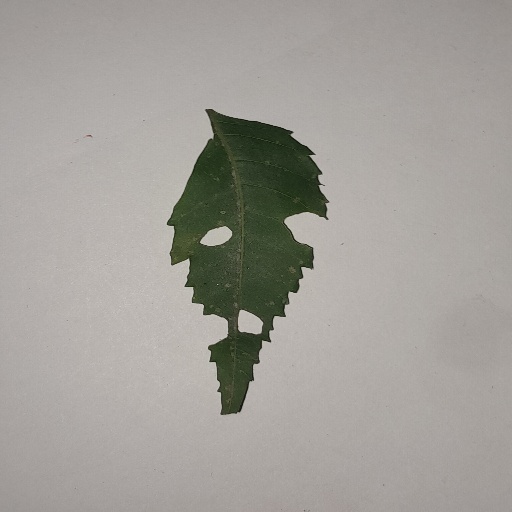
Species: Neem
Leaf condition: Shot Hole Leaf